History of baptism

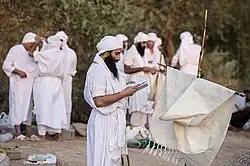
Mandaeans in prayer during baptism

Although the term "baptism" is not used to describe the Jewish rituals, the purification rites in Halakha, Jewish law and tradition, called "tvilah", have some similarity to baptism, and the two have been linked. The "tvilah" is the act of immersion in naturally sourced water, called a "mikva". In the past Hebrew Bible and other Jewish texts, immersion in water for ritual purification was established for restoration to a condition of "ritual purity" in specific circumstances. For example, Jews who (according to the Law of Moses) became ritually defiled by contact with a corpse had to use the mikvah before being allowed to participate in the Holy Temple. Immersion is required for converts to Judaism. Immersion in the mikvah represents a change in status in regards to purification, restoration, and qualification for full religious participation in the life of the community, ensuring that the cleansed person will not impose uncleanness on property or its owners. It did not become customary, however, to immerse converts to Judaism until after the Babylonian Captivity (586–539 BCE). This change of status by the mikvah could be obtained repeatedly, while Christian baptism, like circumcision, is, in the general view of Christians, unique and not repeatable. Even the so-called rebaptism by some Christian denominations is not seen by them as a repetition of an earlier valid baptism and is viewed by them as not itself repeatable.